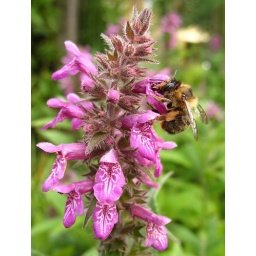
There were three females and a single male flying to Stachys in my garden today :)Garden, Shrewsbury16 July 2010